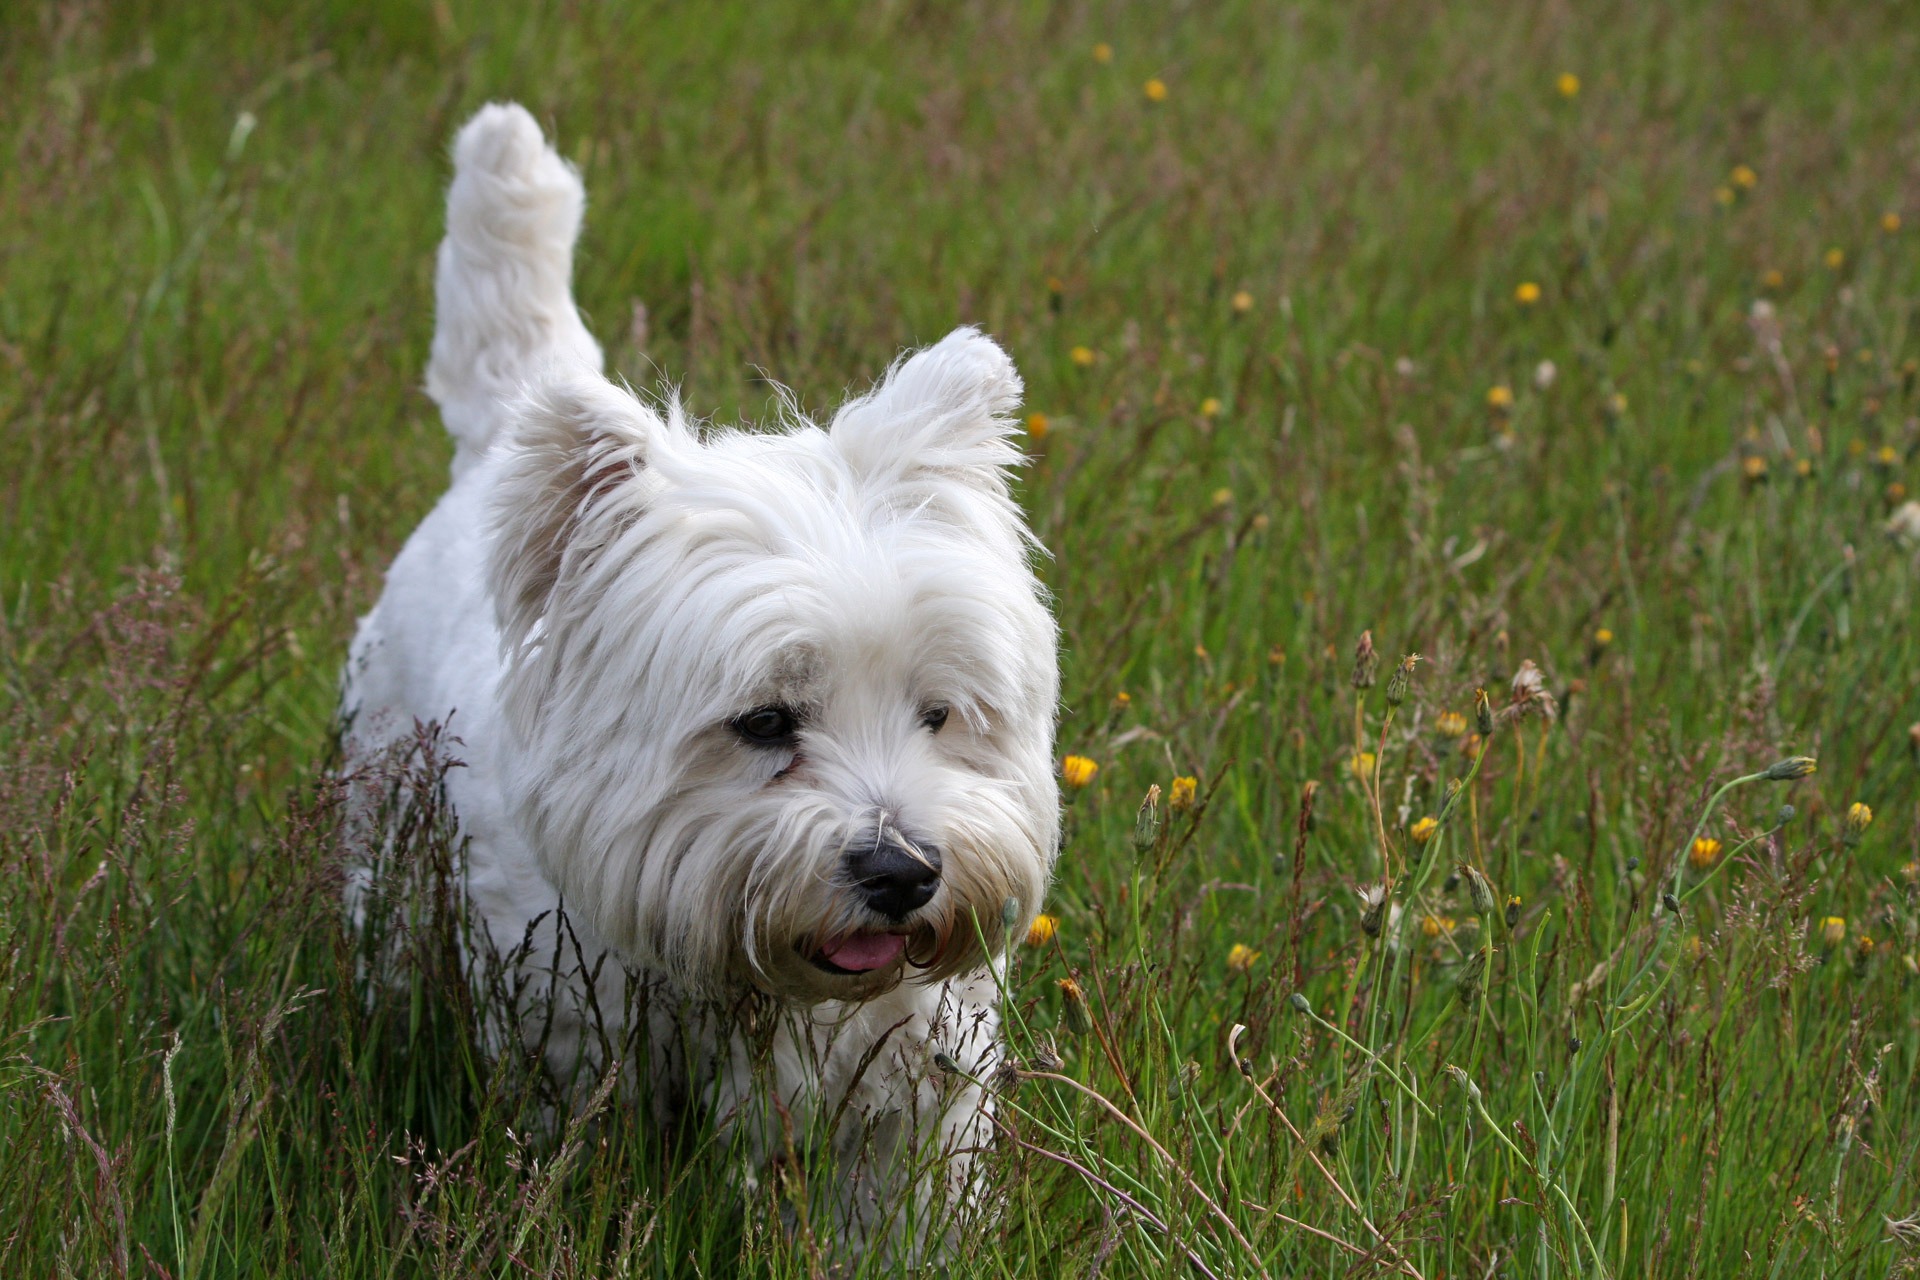
grass, white, dog, animal, cute, canine, photo, pet, mammal, close up, vertebrate, image, adorable, dog breed, terrier, breed, westie, dog like mammal, west highland white terrier, dandie dinmont terrier, glen of imaal terrier, west highland terrier